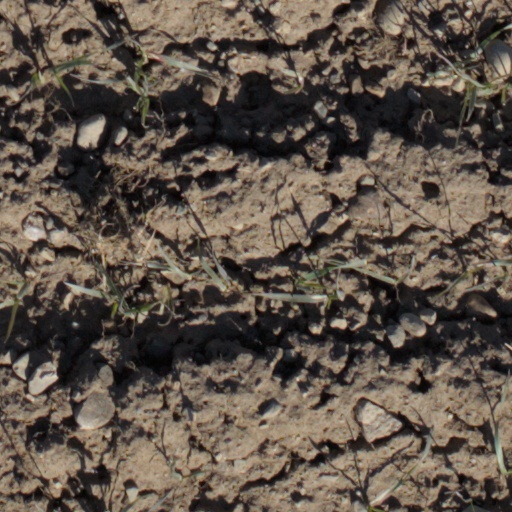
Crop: wheat